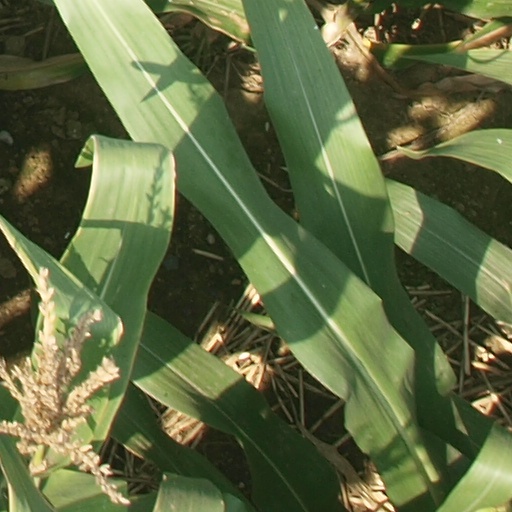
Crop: maize; corn